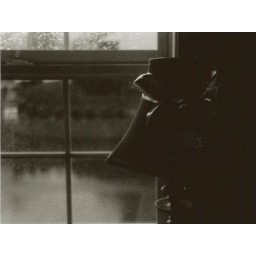
my lovely lamp w/ a bow by a rainy window